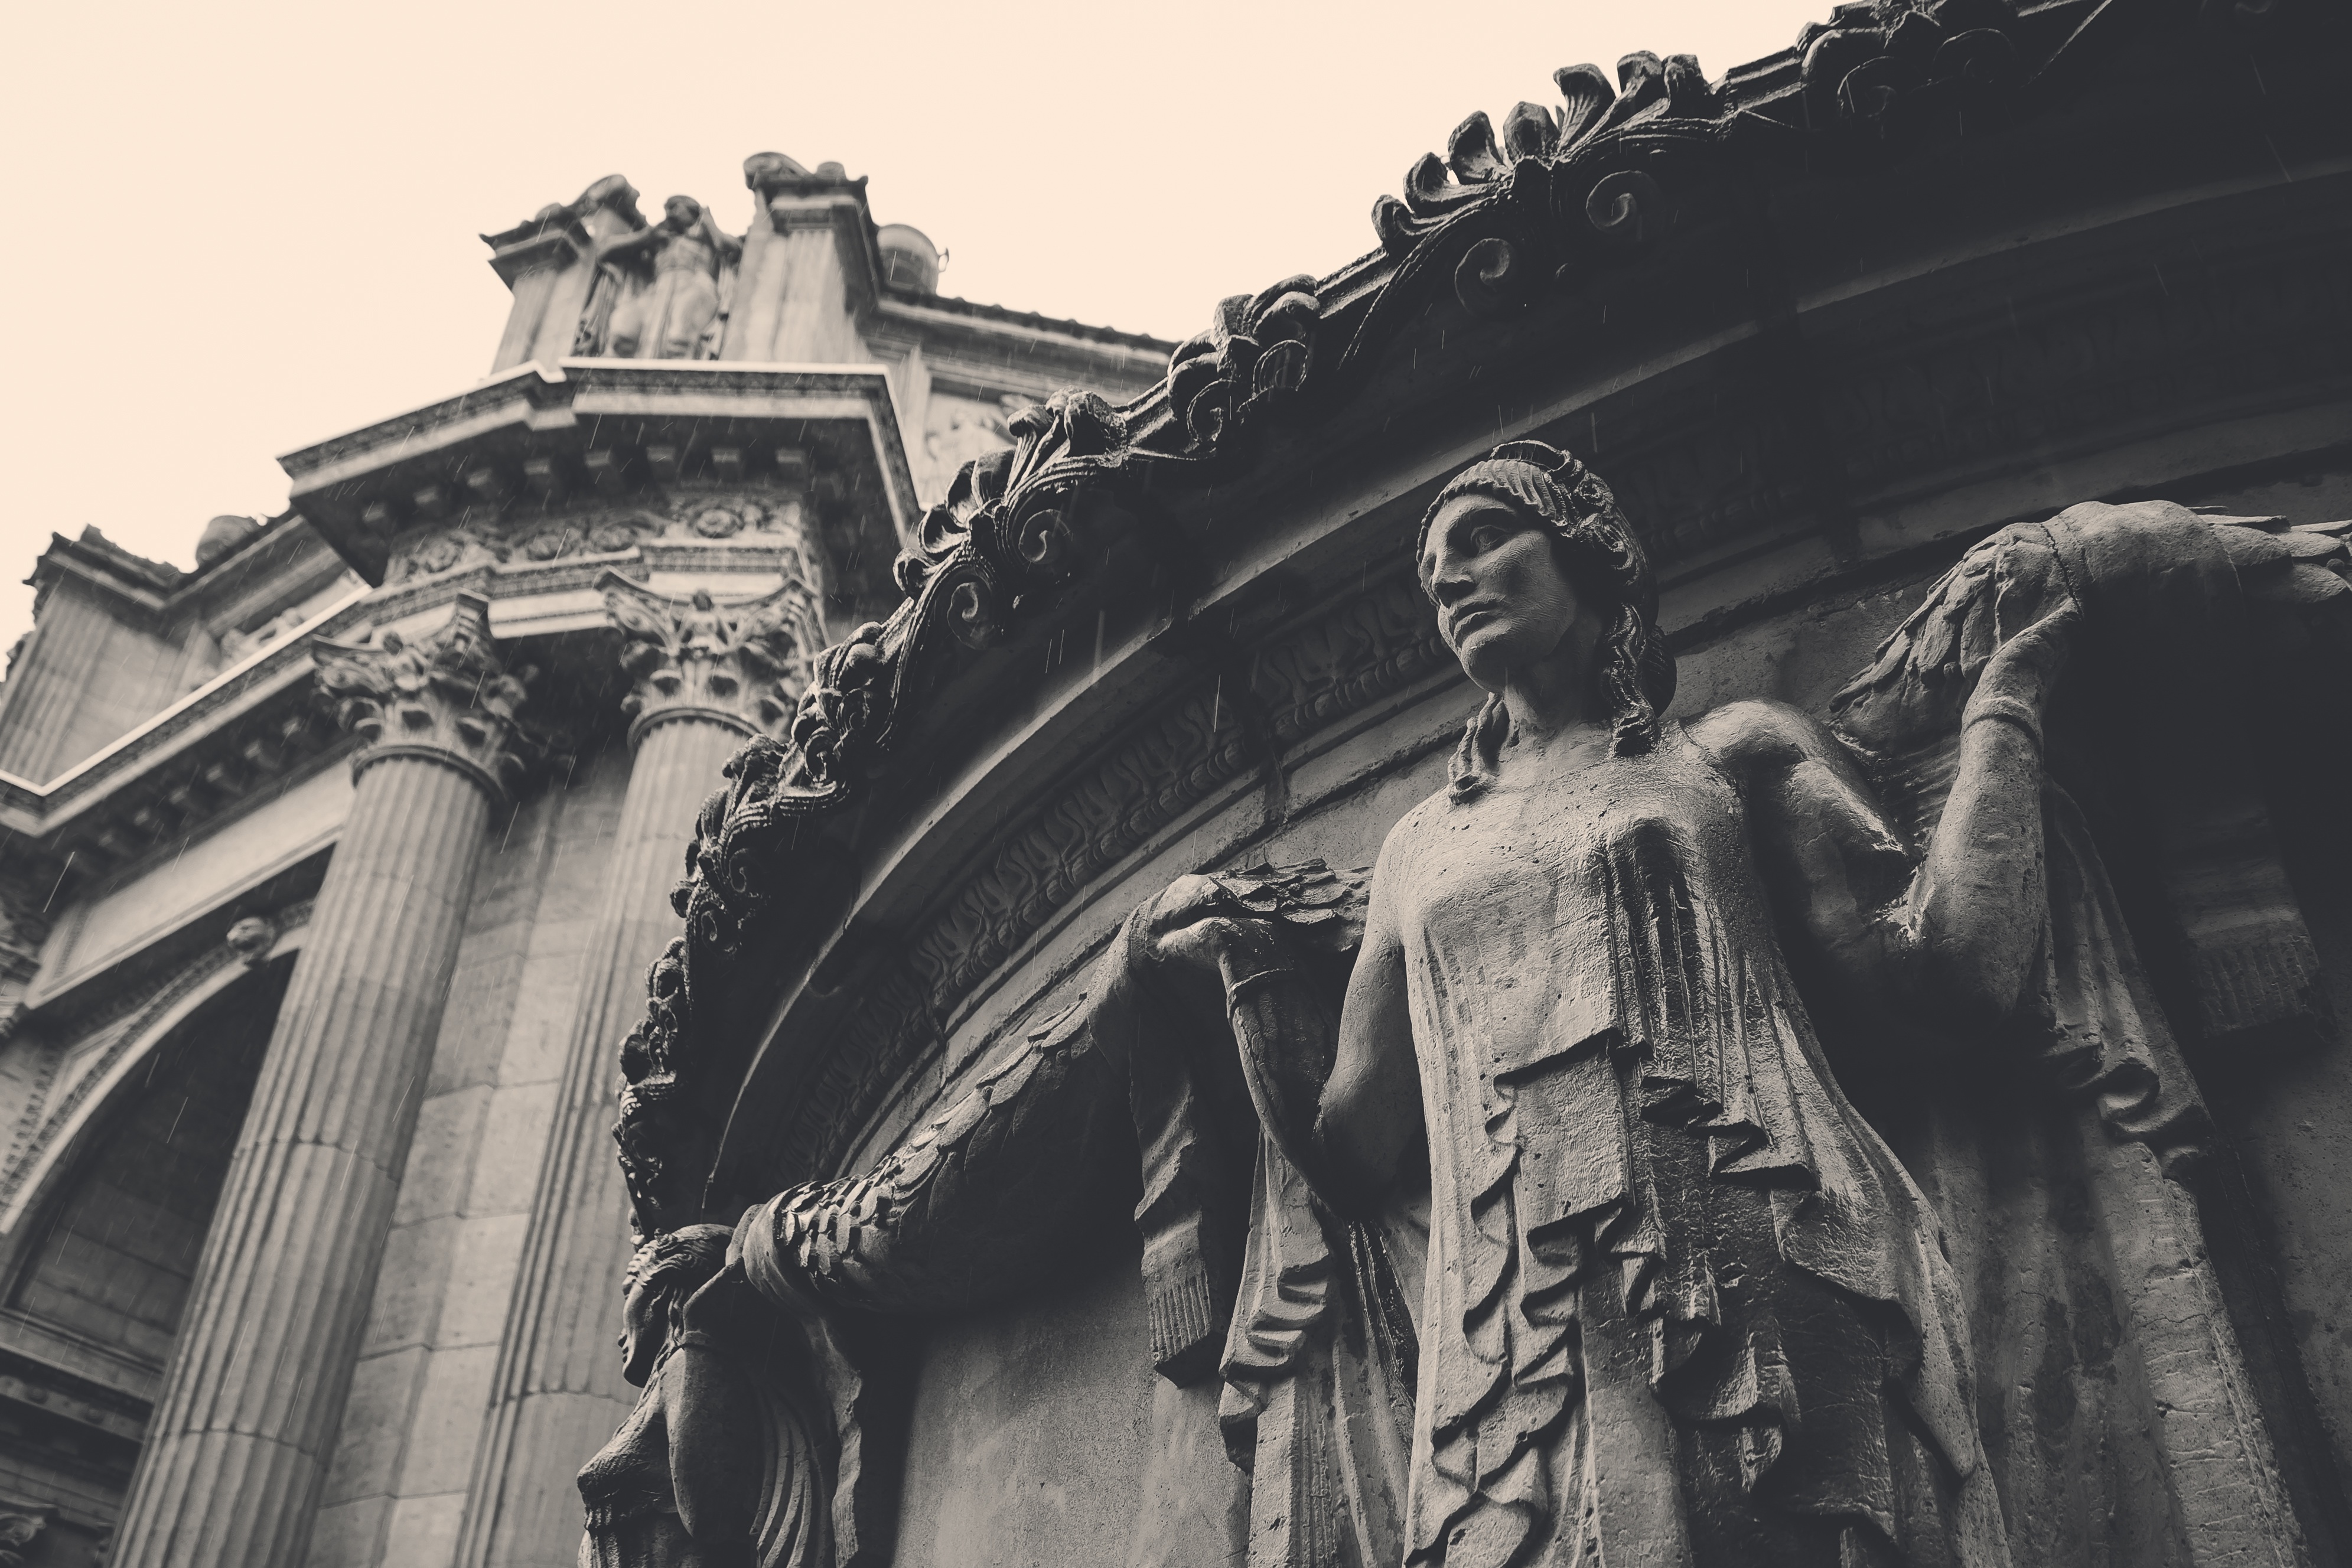
black and white, photography, monument, statue, cathedral, monochrome, sculpture, art, temple, metropolis, monochrome photography, ancient history